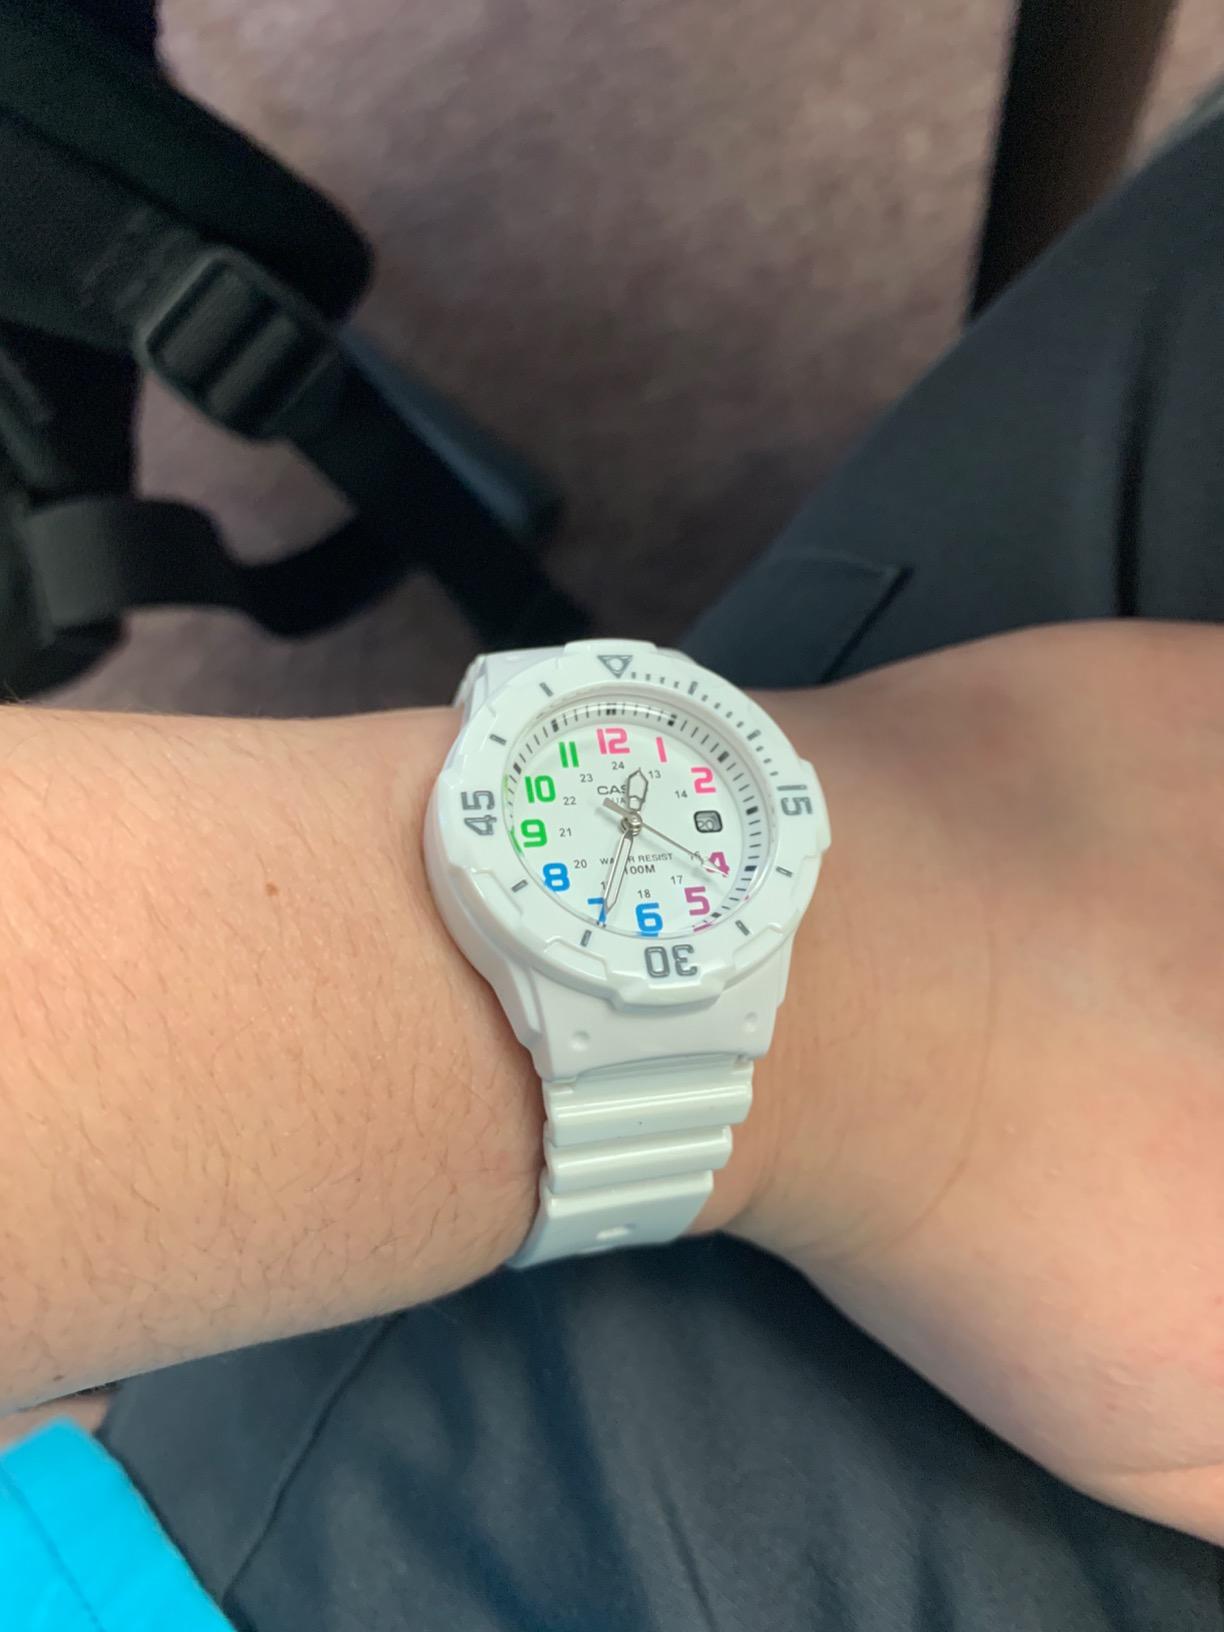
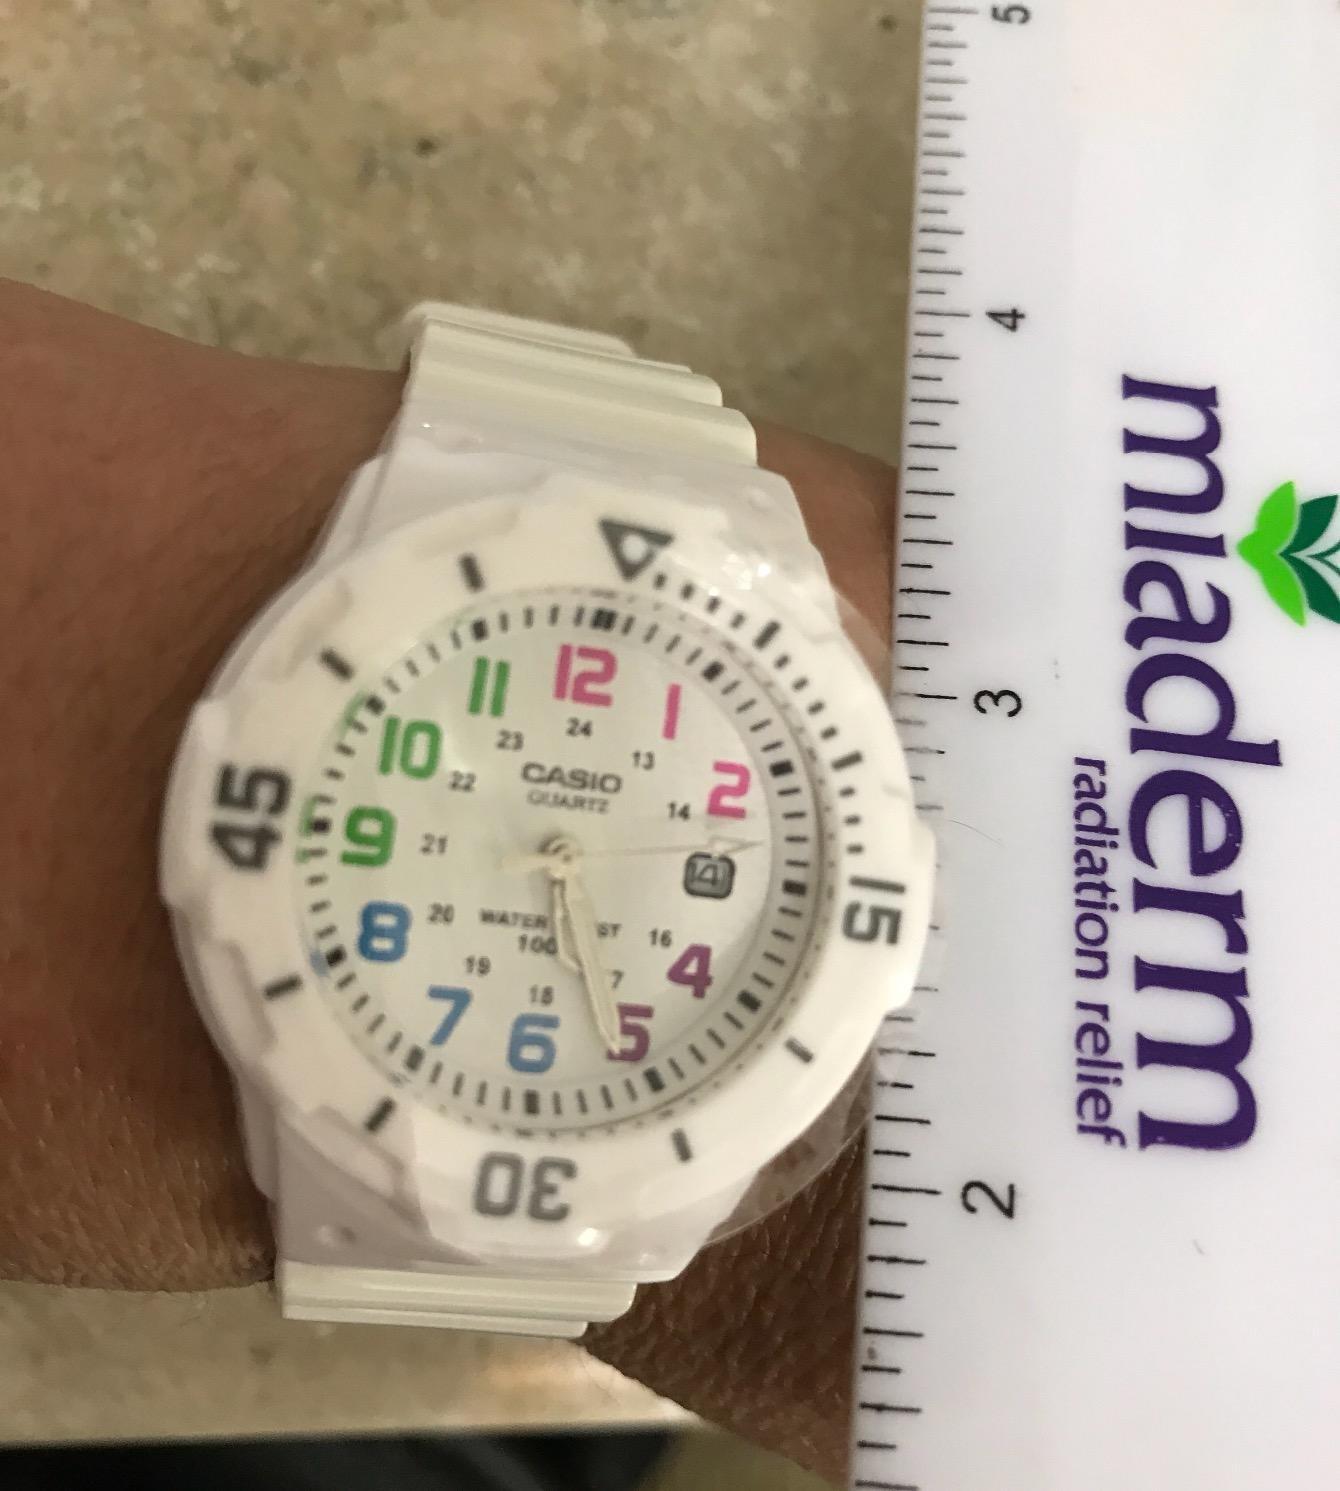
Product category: accessories_watch
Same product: yes